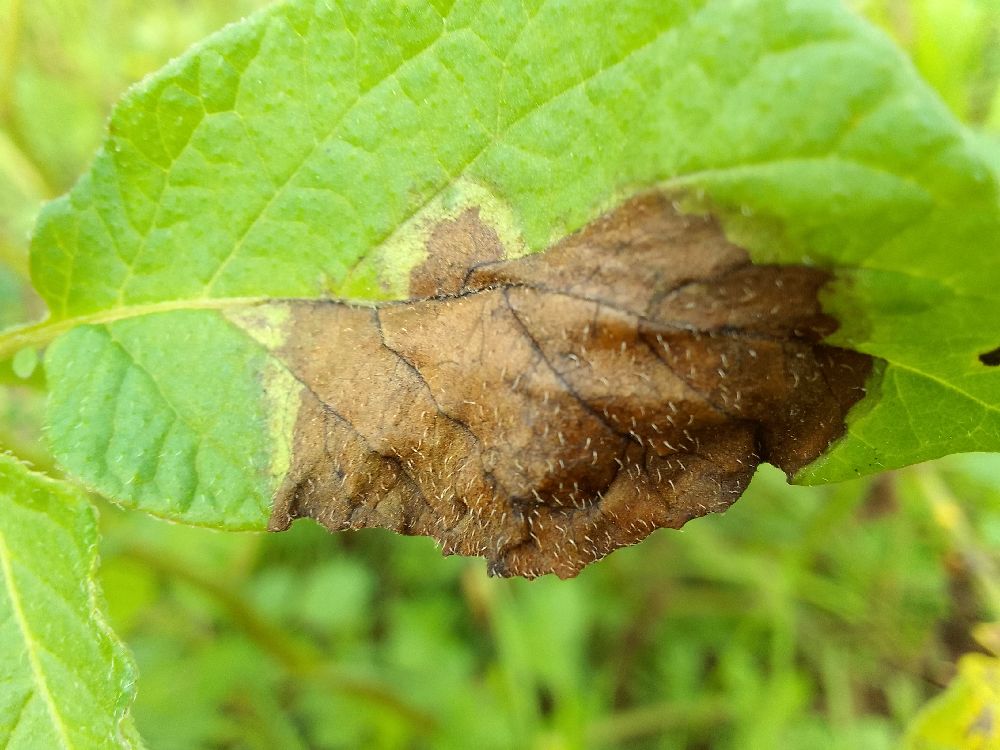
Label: Late blight